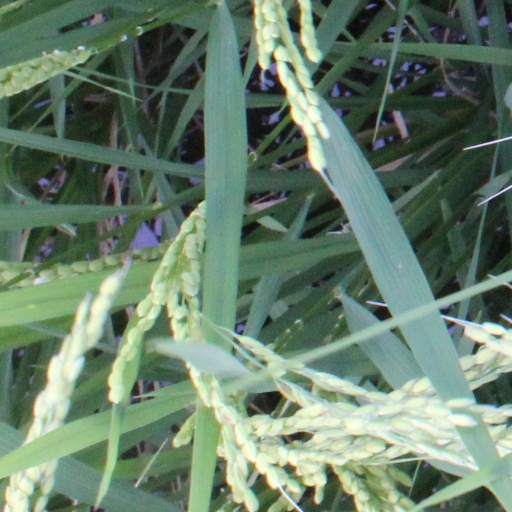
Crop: rice